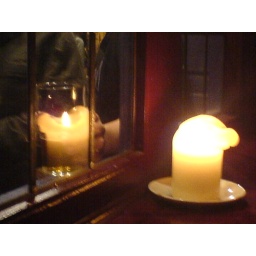
It looked as though the candle was appearing in this guy's pint glass through the window...